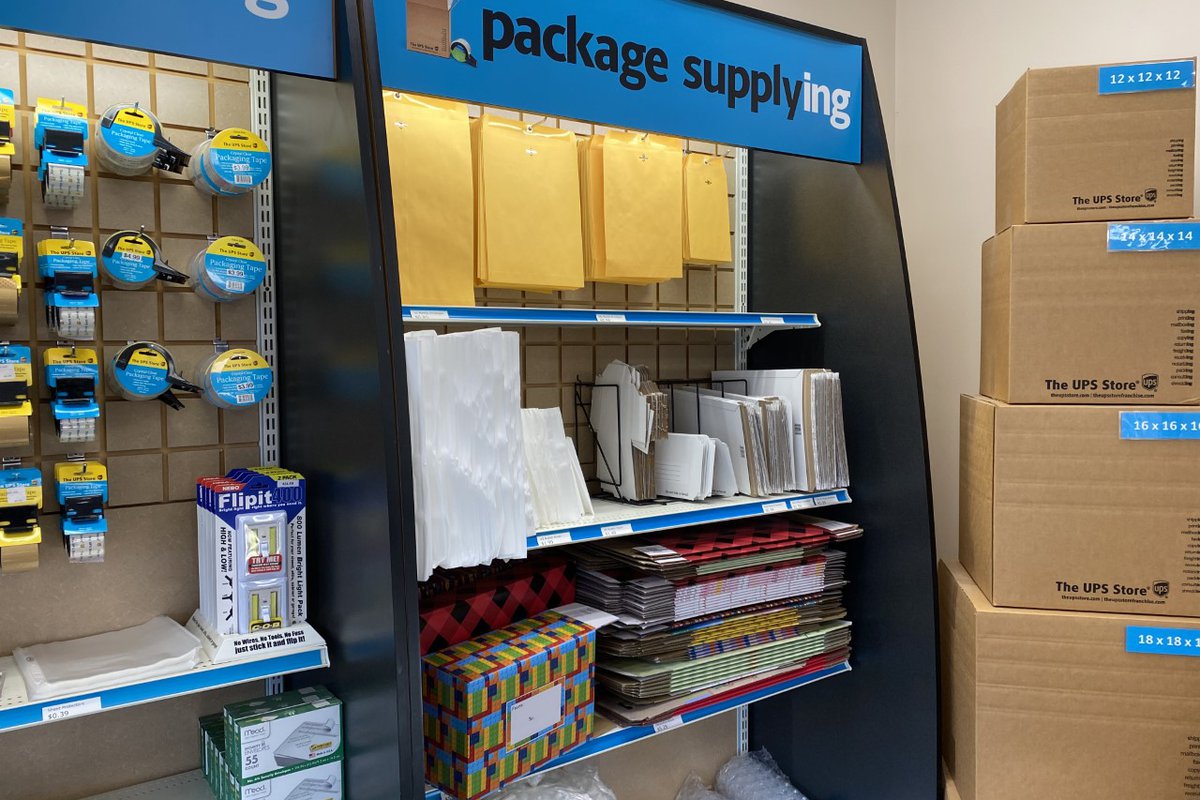
Label: cardboard